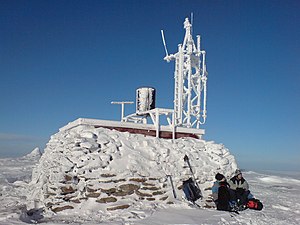
Prognose
En vejrstation i Skotland, der bl.a. anvendes til at udarbejde prognoser om vejret
"En prognose er en forudsigelse eller beregning af, hvordan noget vil udvikle sig, ofte på grundlag af foreliggende fakta. Ordet stammer fra det græske ord prognosis, som er afledt af udsagnsordet progignoskein - ""at vide forud"". At stille en prognose kaldes at prognosticere, og de personer, der beskæftiger sig med at danne prognoser, kan kaldes prognostikere eller prognosemagere.